Telangana

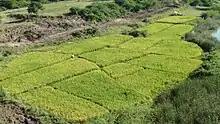
Paddy fields in Warangal district

Rice is the major food crop and staple food of the state. Other important crops are maize, tobacco, mango, cotton and sugar cane. Agriculture has been the chief source of income for the state's economy. The Godavari and Krishna rivers flow through the state, providing irrigation. Apart from major rivers, there are small rivers like Tunga Bhadra, Bima, Dindi, Kinnerasani, Manjeera, Manair, Penganga, Pranahitha, peddavagu and Taliperu. There are many multi-state irrigation projects in development, including Godavari River Basin Irrigation Projects and Nagarjuna Sagar Dam, the world's highest masonry dam.